Trent Williams

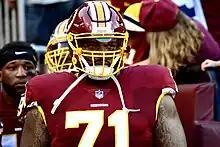
Williams with the Redskins in 2018

In April 2019, it was reported that Williams had a surgical procedure done to remove a growth from his head that was diagnosed as dermatofibrosarcoma protuberans (DFSP), a type of cancer. The growth was first noticed in 2013, with him claiming that the Redskins medical staff told him it was not serious at the time. He did not report to the team's mandatory mini-camp, and reportedly demanded to be released or traded over how the team's medical staff handled the situation back then. On July 27, 2019, the Redskins placed Williams on the team's reserve list. After the Redskins failed to trade him before the trade deadline, he was reinstated on October 30, 2019. However, Williams failed to pass a physical exam, as he experienced discomfort with his helmet due to his scalp having postsurgical soreness, which resulted in the Redskins placing him on the non-football injury list. In March 2020, he and his agent were granted permission to seek a trade to another team.